John C. Lahey

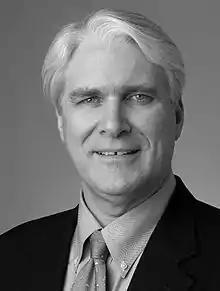
Lahey in 2010 (or earlier)

John Lahey, AIA, is an American architect who is chairman and a principal in charge of design for Solomon Cordwell Buenz (SCB). He is an authority on high-rise residential, transit-oriented development, and innovative design.